Outline of China

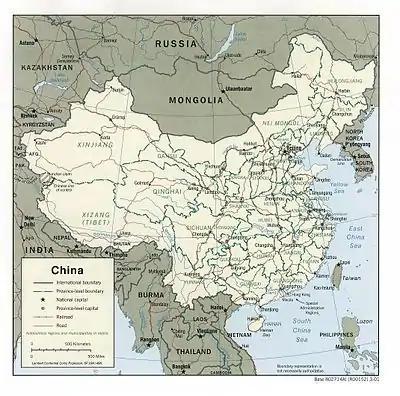
An enlargeable map of the People's Republic of China

The following outline is provided as an overview of and topical guide to China: